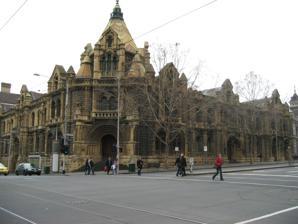
Building: Former Melbourne Magistrates' Court
Country: Australia
Year built: 1914
Historical building in Melbourne Former Melbourne Magistrates' Court RMIT Building 20 Former Melbourne Magistrates' Court on the corner of La Trobe and Russell streets General information Type Education , former court Architectural style French Romanesque Address Corner of La Trobe Street & Russell Street Town or city Melbourne , Victoria, Australia Coordinates 37°48′31″S 144°57′58″E / 37.8087°S 144.9660°E / -37.8087; 144.9660 Completed 1914 Owner RMIT Design and construction Architect(s) George B.H. Austin Architecture firm Victorian Public Works Department The Former Melbourne Magistrates' Court was the original home of Melbourne 's City Court and District Court, as well as their emergency court. The French Romanesque building is located on the corner of La Trobe and Russell streets in the Melbourne central business district . History It was opened on 20 January 1914, and served the City for 81 years, before a new Magistrates' Court building was opened on William Street in 1995. Notable trials conducted at the court include that of Squizzy Taylor Courthouses have occupied the site since 1843. RMIT The Former Melbourne Magistrates' Court became part of the neighbouring City campus of the Royal Melbourne Institute of Technology in 1997, and is officially known as RMIT Building 20 (Former Melbourne Magistrates' Court). RMIT also acquired the Former City Watch-house, located next to the Court, and together they form Building 20. The court building is currently used for lectures and moot courts, and houses offices for RMIT's administration and Chancellery. The Watch-house building is currently used as a museum. Architecture A notable feature of the District Court is the historic wooden canopy located over the seat upon which the Magistrate sits in the main courtroom. The canopy was taken from old Supreme Court which had originally been located at the site. At the corner of La Trobe Street and Russell Street, in the former main entrance, there are numerous holes in the bricks that were caused by shrapnel from the Russell Street Bombing that can still be seen today. Gallery See also Melbourne Magistrates' Court Magistrates' Court of Victoria RMIT City campus, of which the court building is now a part References